Josep Borrell

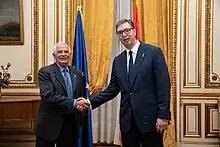
Borrell with Serbian President Aleksandar Vučić on 11 November 2022

Borrell said that proposed Israeli annexation of the West Bank "could not pass unchallenged" and warned that "failure to adequately respond would encourage other states with territorial claims to disregard basic principles of international law". He said that "In line with international law and relevant U.N. Security Council resolutions, the EU does not recognize Israel's sovereignty" over the Palestinian territories occupied since 1967. Borrell hailed the peace agreement between Israel and the United Arab Emirates as benefiting both nations and being important for stability in the Middle East. He also called Israeli suspension of its annexation plans positive and stated that the European Union hoped for a two-state solution.